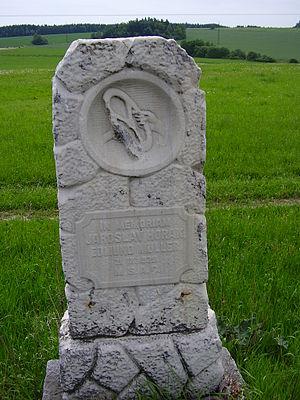
La course de côte de l'Ecce Homo ou course de côte de Šternberk est une compétition automobile tchèque disputée en Moravie pour voitures de course et – autrefois – motocyclettes, dans la région d'Olomouc sur les pentes du massif de Jeseniky, recouvert de champs et dominé par le Château de Sternberg. Le nom de la course vient du fait que plusieurs statues du christ jalonnent le parcours, jusqu'au sommet. Avec les montées du Mont Washington et de Shelsley Walsh, elle est l'une des plus anciennes courses de la spécialité encore en activité.